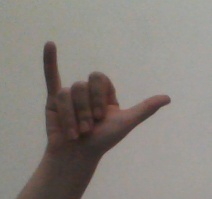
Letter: ya